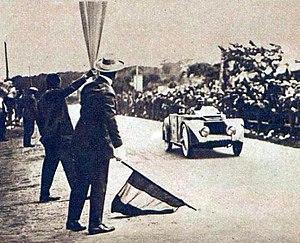
André Lagache, vainqueur de la Coupe Georges Boillot 1925.
Chenard et Walcker est une marque d'automobiles française créée par Ernest Chenard et Henry Walcker en 1899. Quatrième constructeur français en volume vers 1922 sous la direction de l'ingénieur Lucien Chenard, il est le premier vainqueur de la première édition des 24 Heures du Mans en 1923 et collectionne les victoires en compétition automobile. Son succès commercial est assuré par ses luxueuses automobiles de sport et de tourisme. Outre sa gamme automobile, des camions sont produits à partir de 1931.